Tiqqun soferim

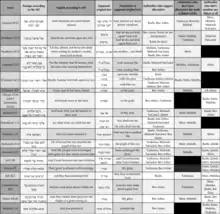
A chart listing 17 examples of "tiqqunei sofrim"

Tiqqūn sōferīm (plural "tiqqūnēi sōferīm") is a term from rabbinic literature meaning "correction/emendation of the scribes" or "scribal correction" and refers to a change of wording in the Tanakh in order to preserve the honor of God or for a similar reason. Today, the phrase "Tiqqun Soferim" can also refer to a copy of the Five Books of Moses that is used to copy therefrom the Torah scroll.